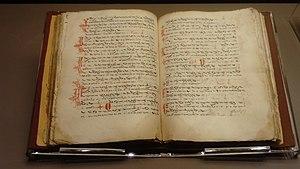
Manuscrit musical conservé et exposé dans la partie musée du monastère restauré d'Arkadi en Crète.
Le monastère d’Arkadi est un monastère orthodoxe situé sur un plateau fertile à 23 km au sud-est de Rethymnon, sur l'île de Crète.